Centre-right coalition (Italy)

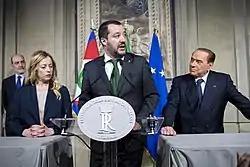
Meloni, Salvini and Berlusconi after the 2018 general election results

Following the 2018 Italian general election, the centre-right coalition, led by Matteo Salvini's League, emerged with a plurality of seats in the Chamber of Deputies and in the Senate, while the anti-establishment Five Star Movement led by Luigi Di Maio became the party with the largest number of votes. Matteo Salvini of the rebranded and renamed League was the largest party within the coalition and thus was their prime ministerial candidate. The centre-left coalition, led by former prime minister Matteo Renzi came third. As no political group or party won an outright majority, it resulted in a hung parliament.